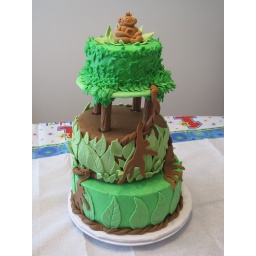
Celebrating a 1st birthday in grand fashion! A 3-tier monkey birthday cake with white icing and fondant accents.